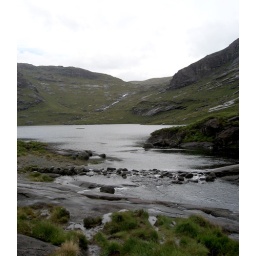
The path to cross if you want to walk around the lake :-)